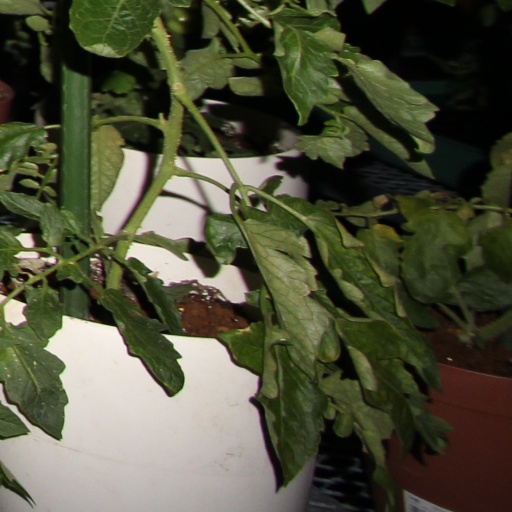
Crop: tomato